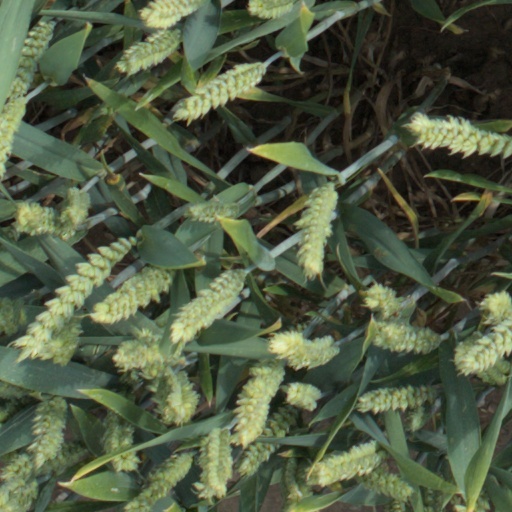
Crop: wheat